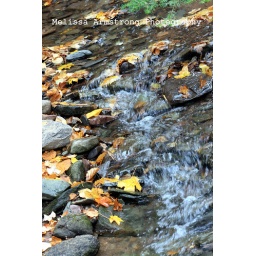
A little river by my home in Apohaqui New Brunswick!